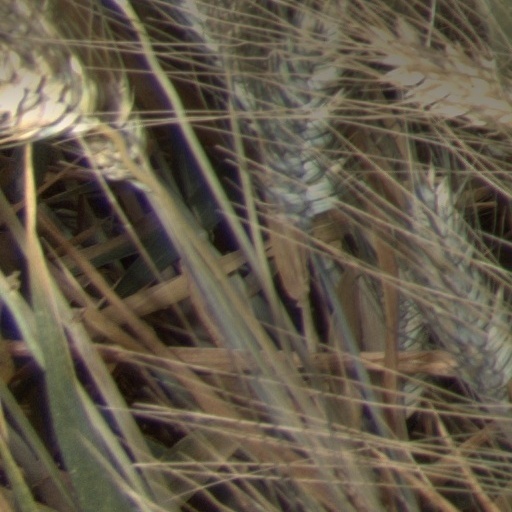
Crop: wheat